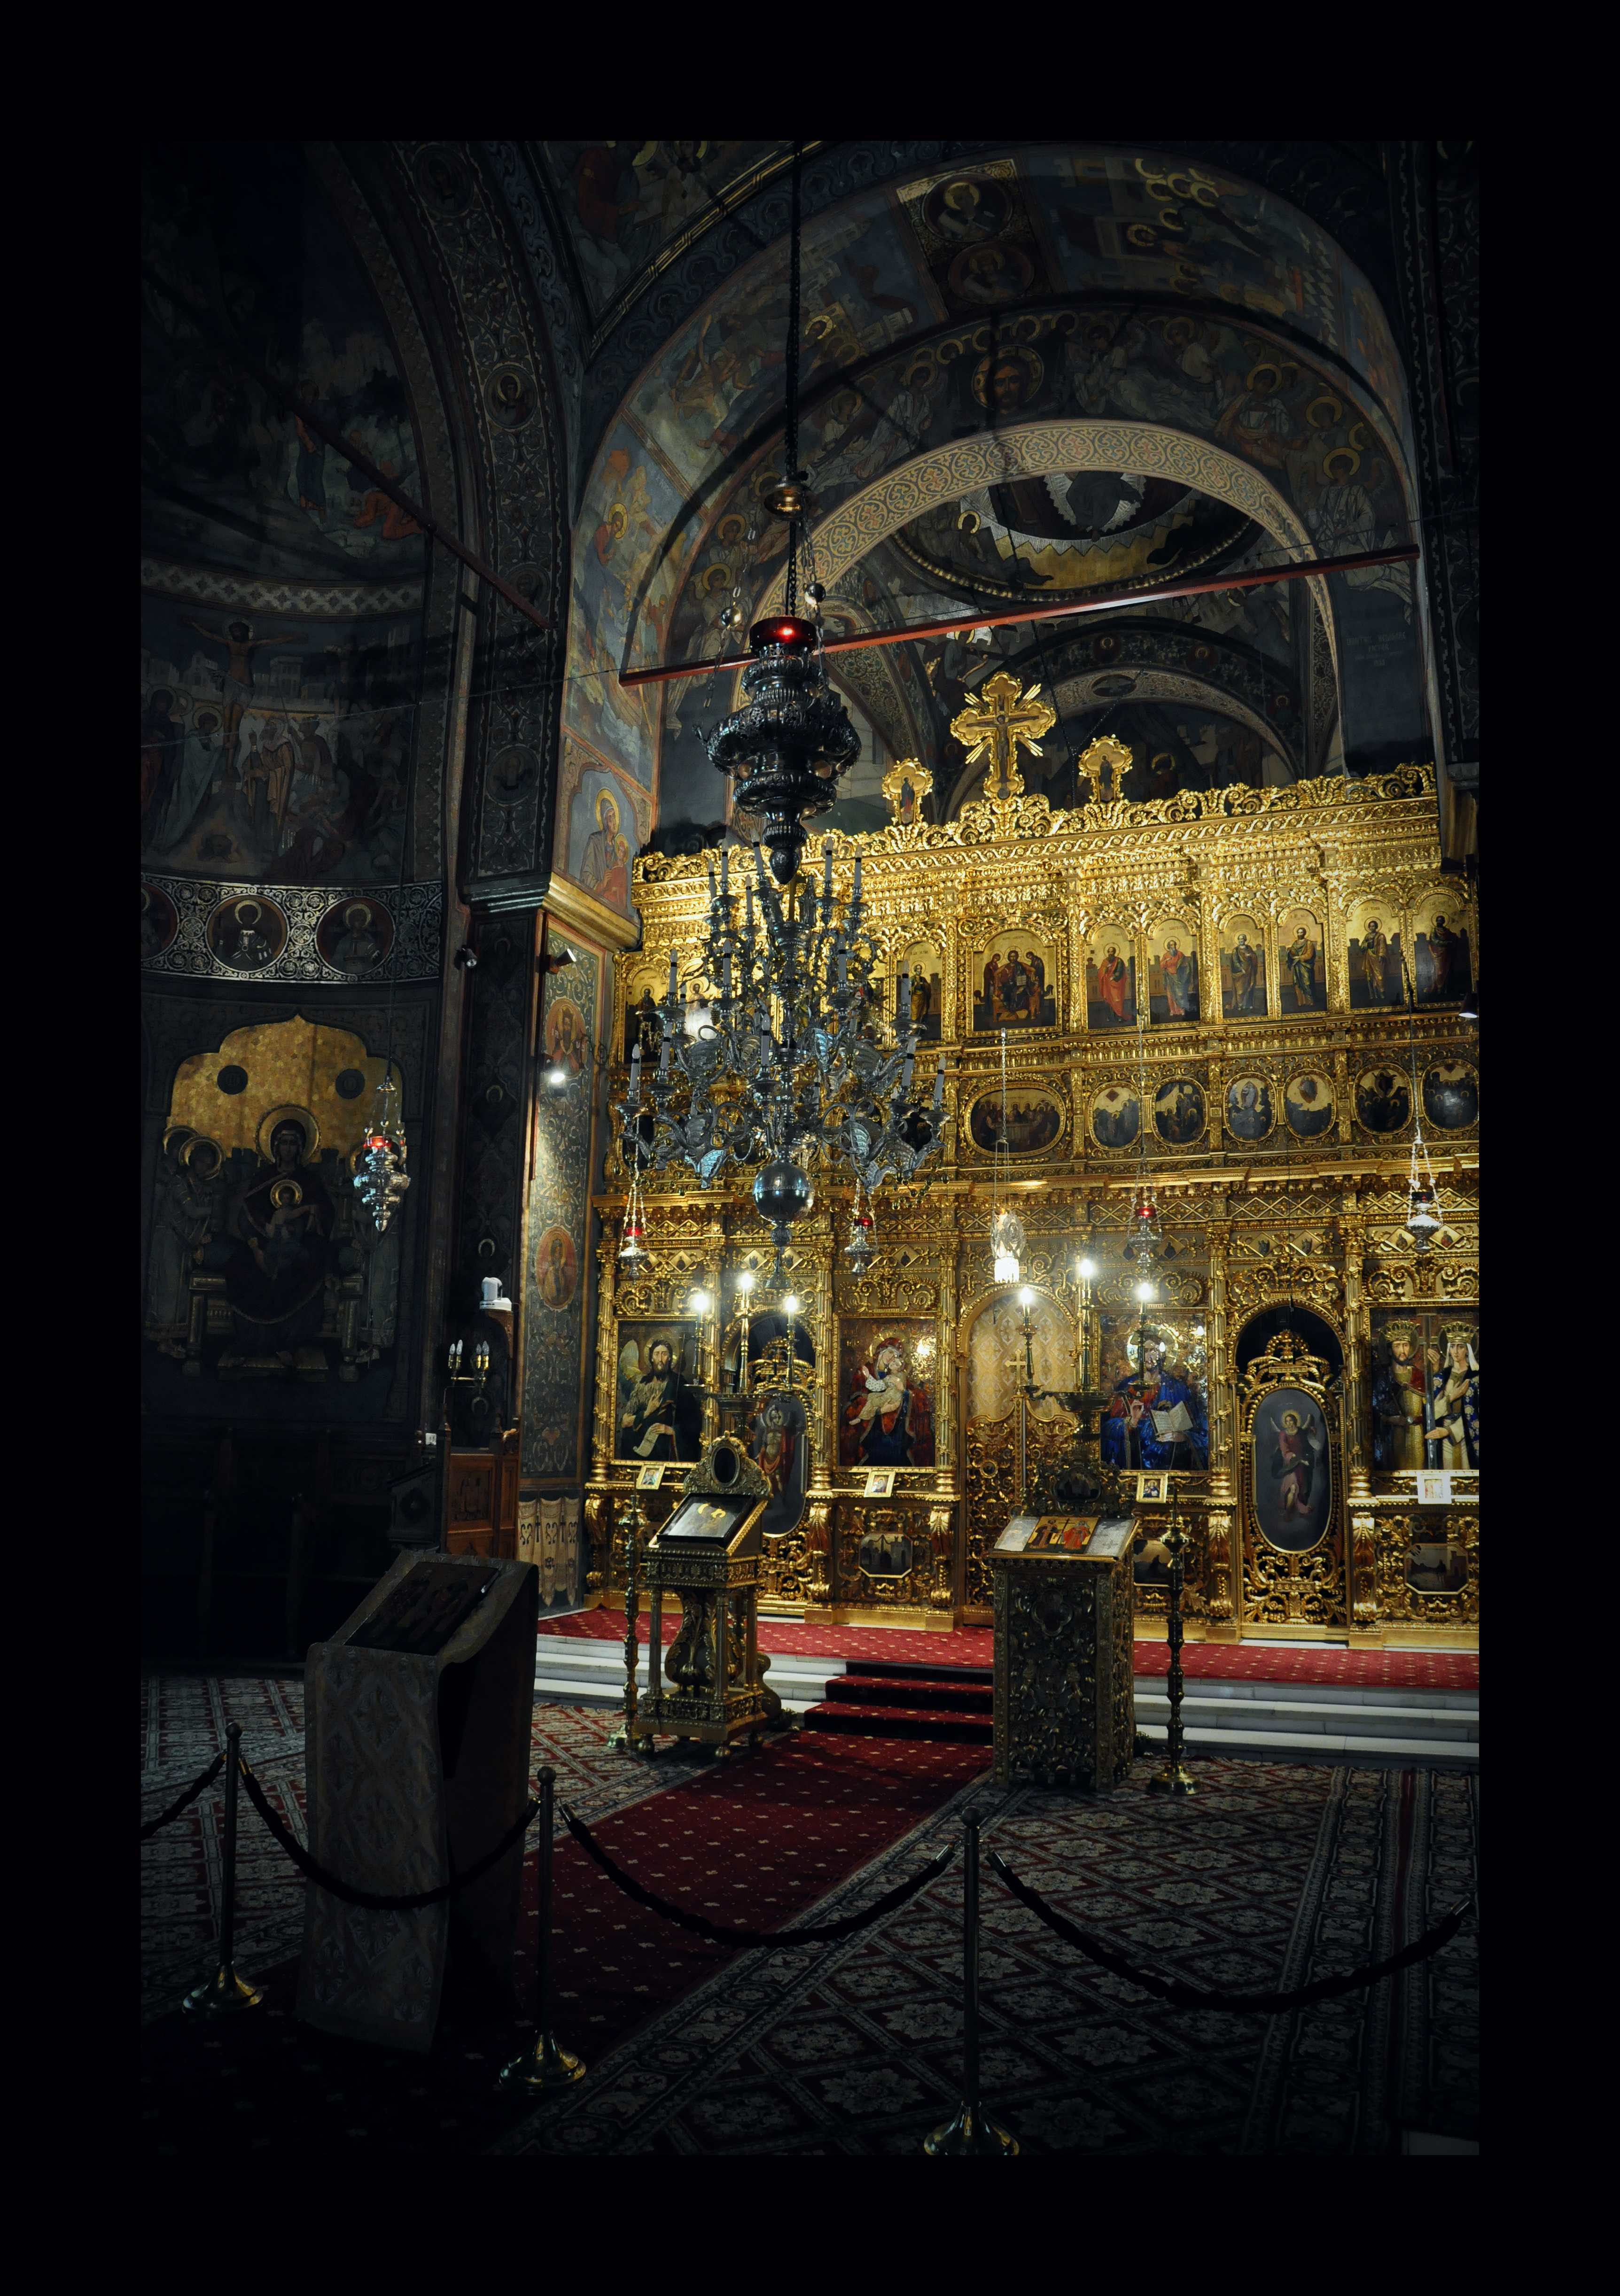
architecture, night, photography, building, monument, photo, darkness, church, cathedral, lighting, place of worship, photos, de, symmetry, fotografie, orthodox, eastern, romane, biserica, arhitectura, orthodoxy, romanian, patrimoniu, mitropolia, ortodoxe, patriarhie, patriarhia, mitropolie, bisericii, arhiepiscopia, bucurestilor, lmibiima1857101